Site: brandenburg
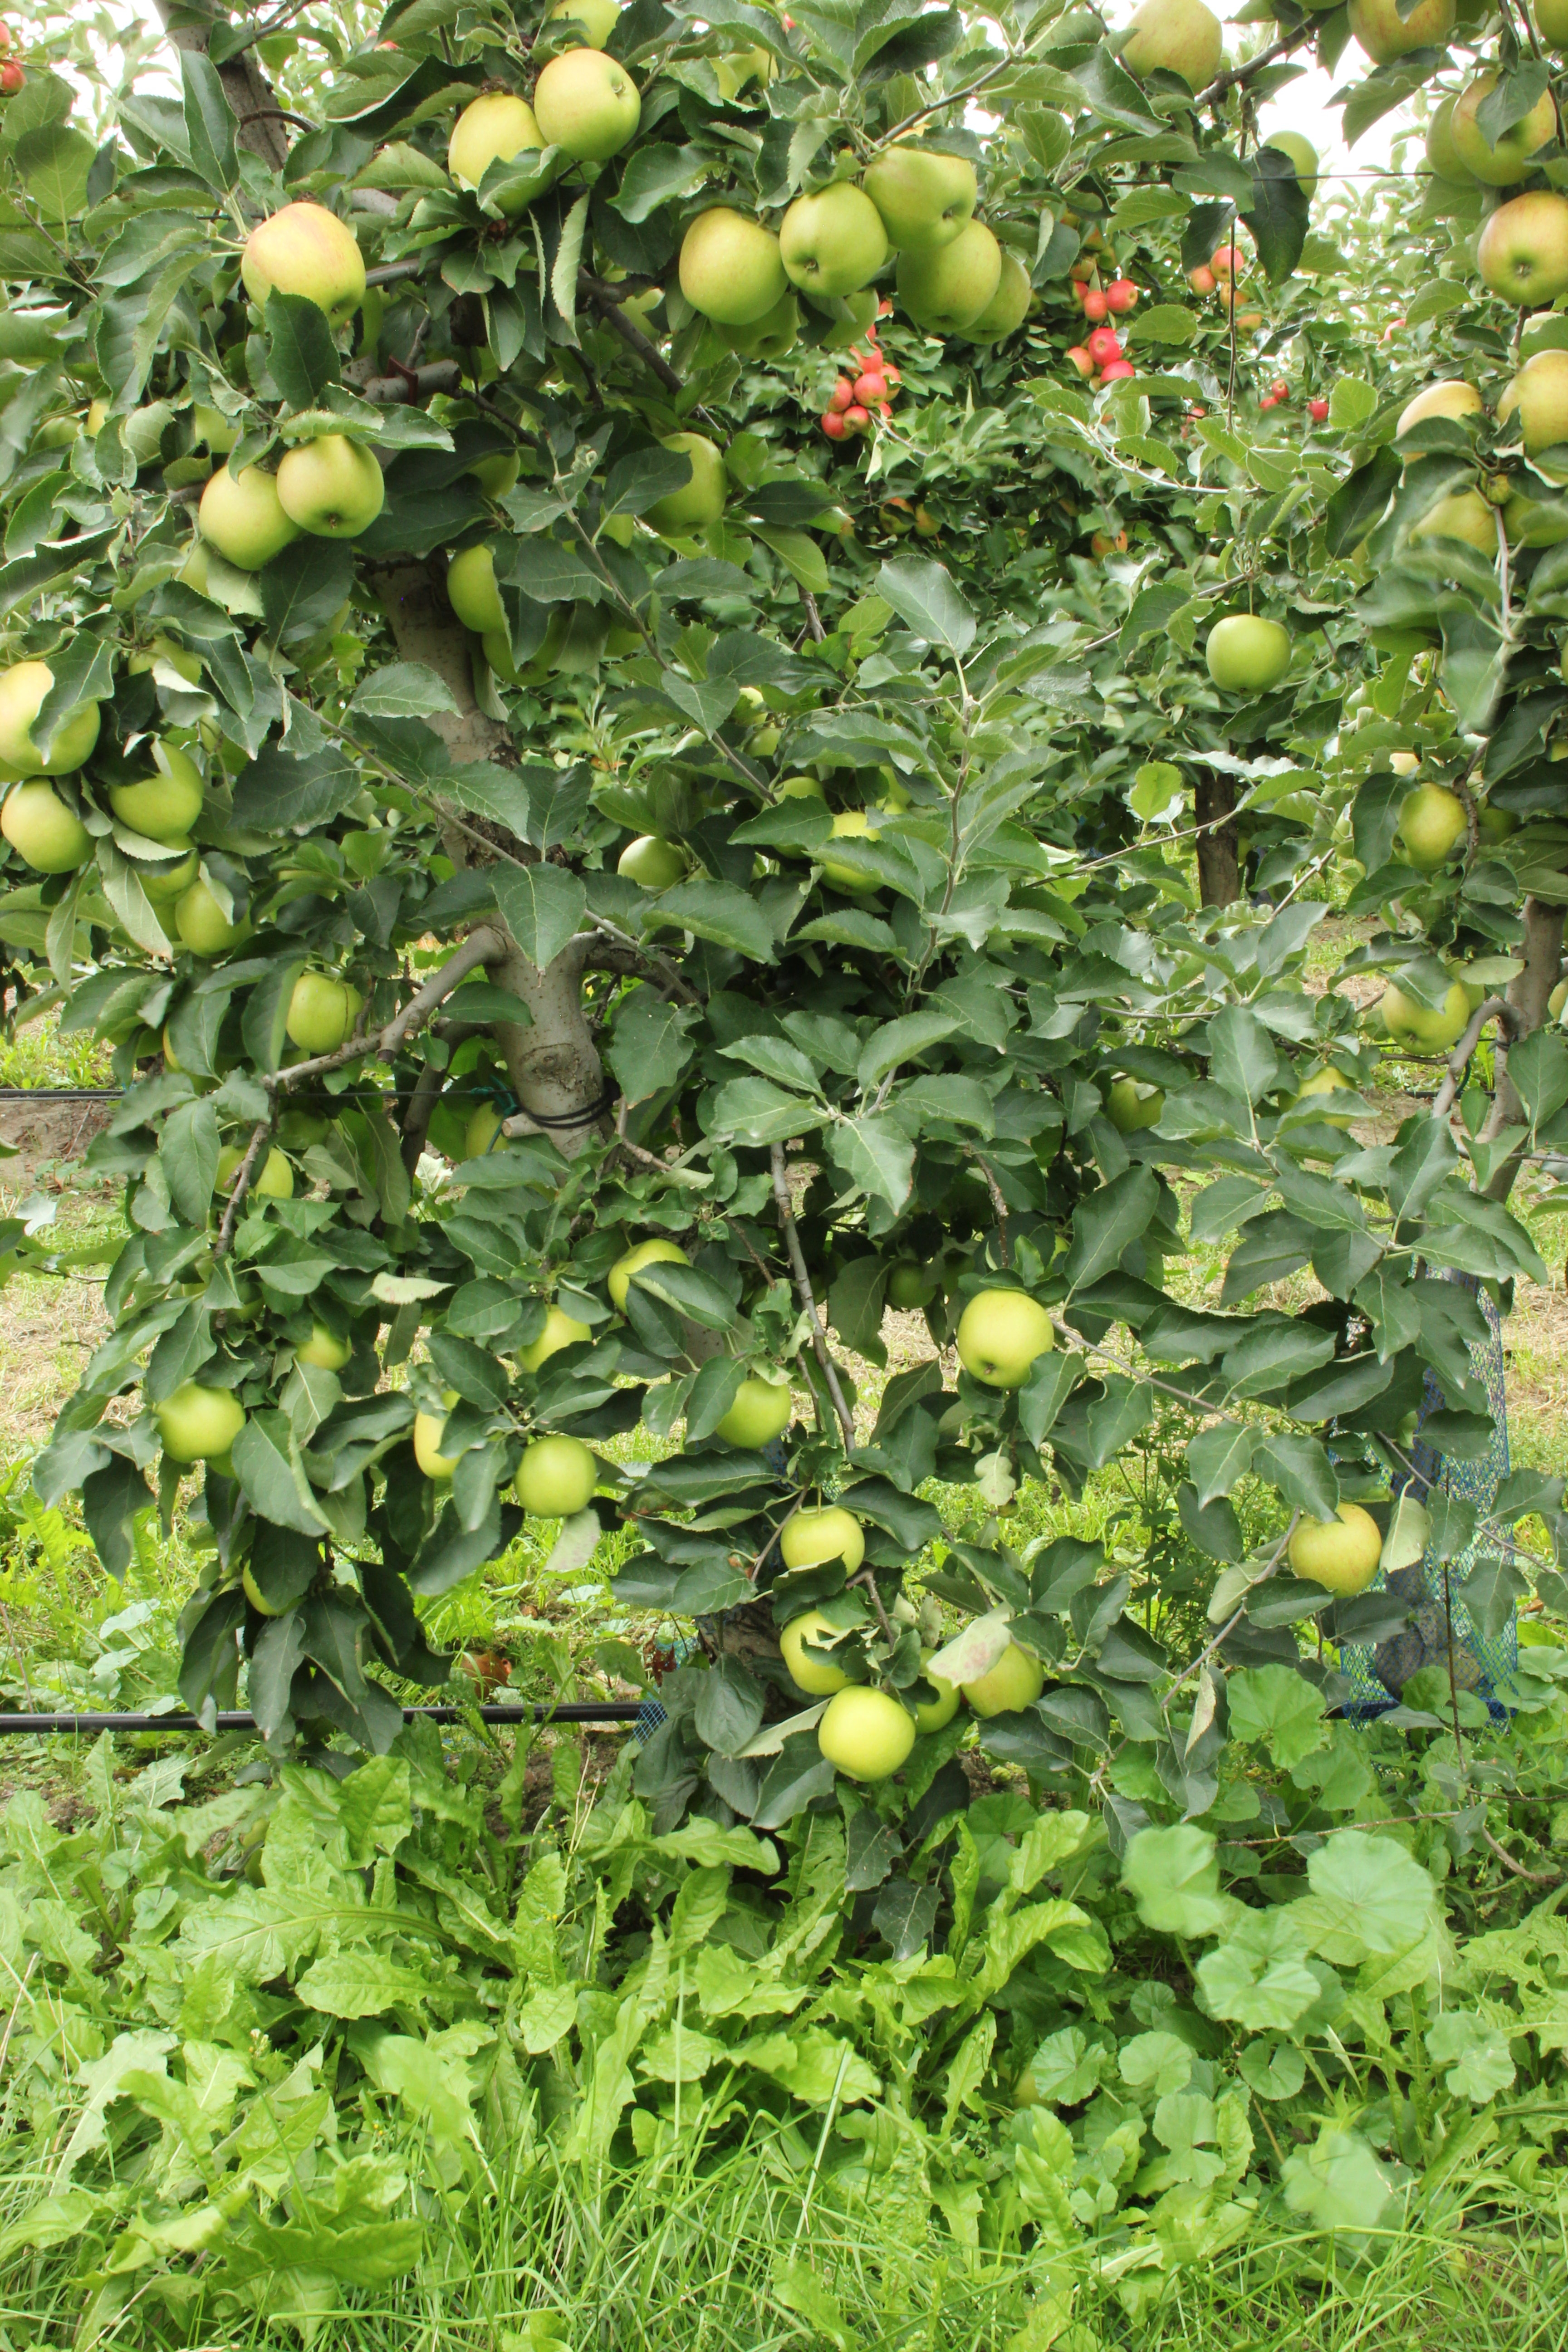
Growth stage (BBCH 87): Maturity of fruit and seed